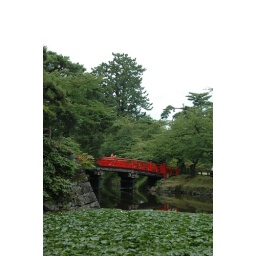
The bridge in the gardens of Hirosaki castle